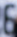
Number: 6